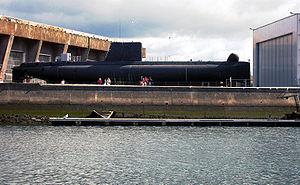
Cherbourg est spécialisé depuis longtemps dans la construction de sous-marins militaires. C'est le seul port français à avoir atteint dans cette spécialité un savoir-faire exceptionnel, de réputation mondiale.